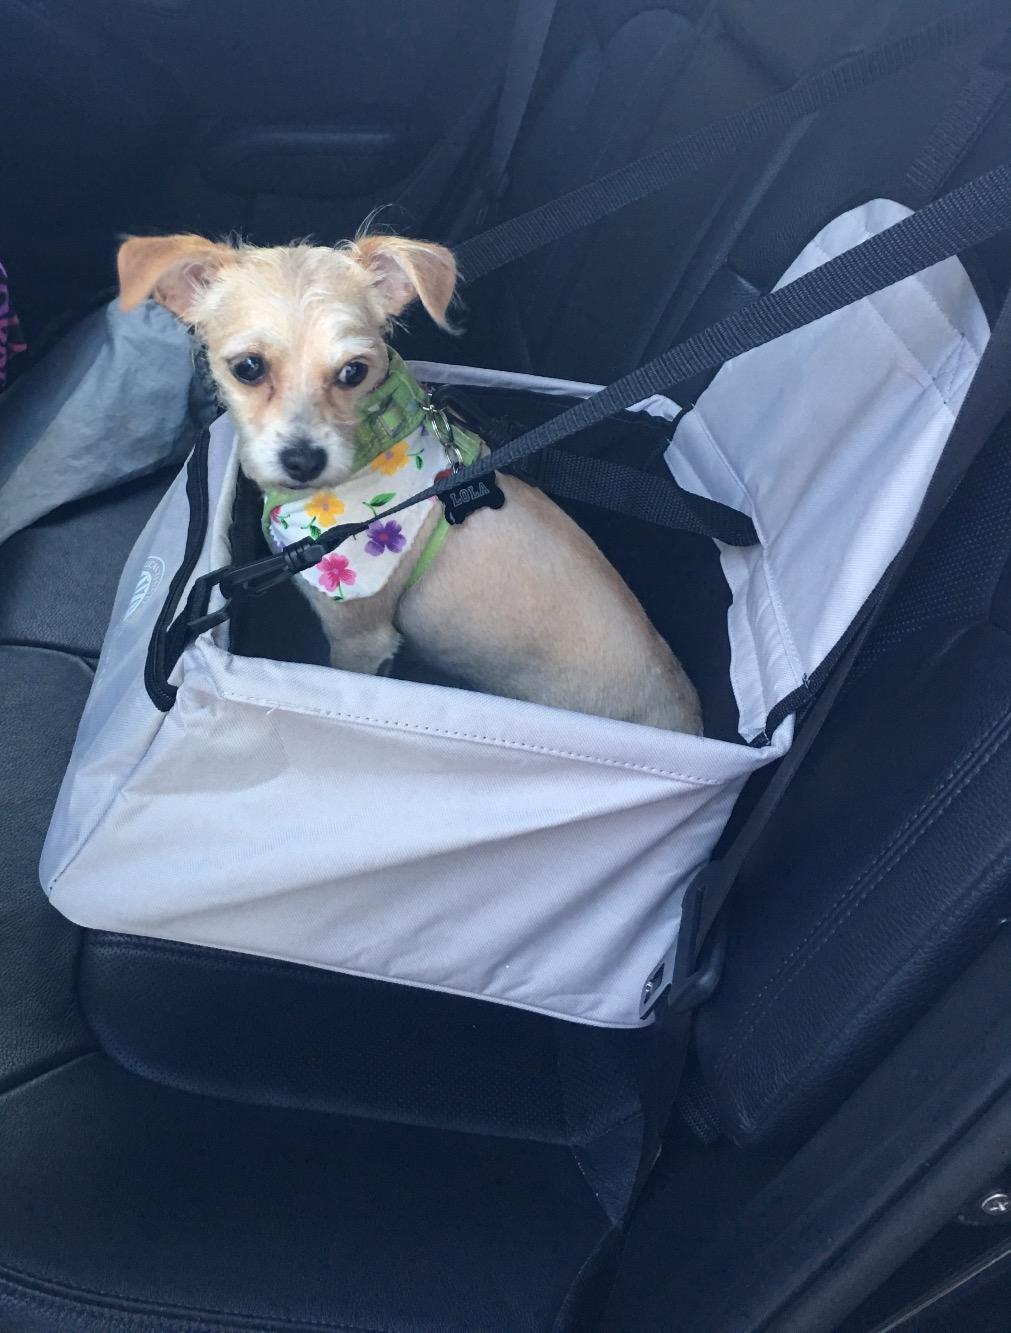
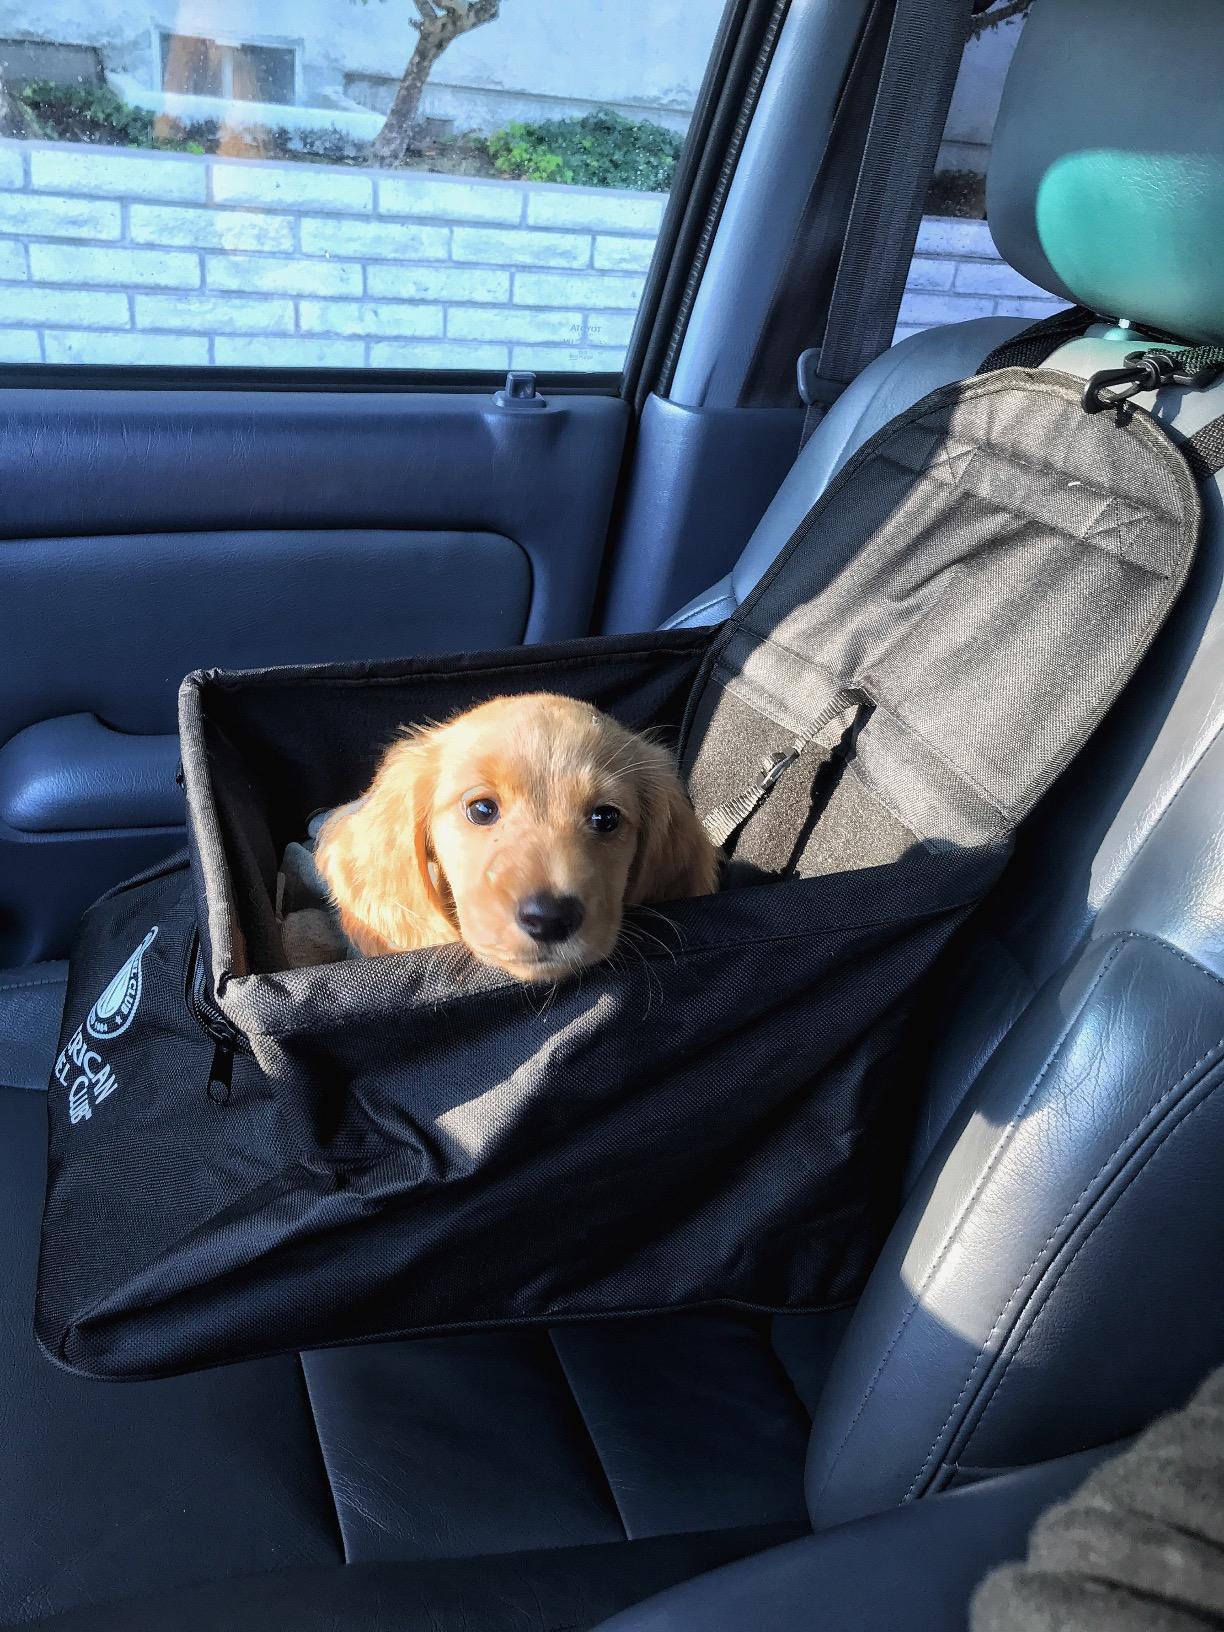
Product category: items_kennel
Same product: no